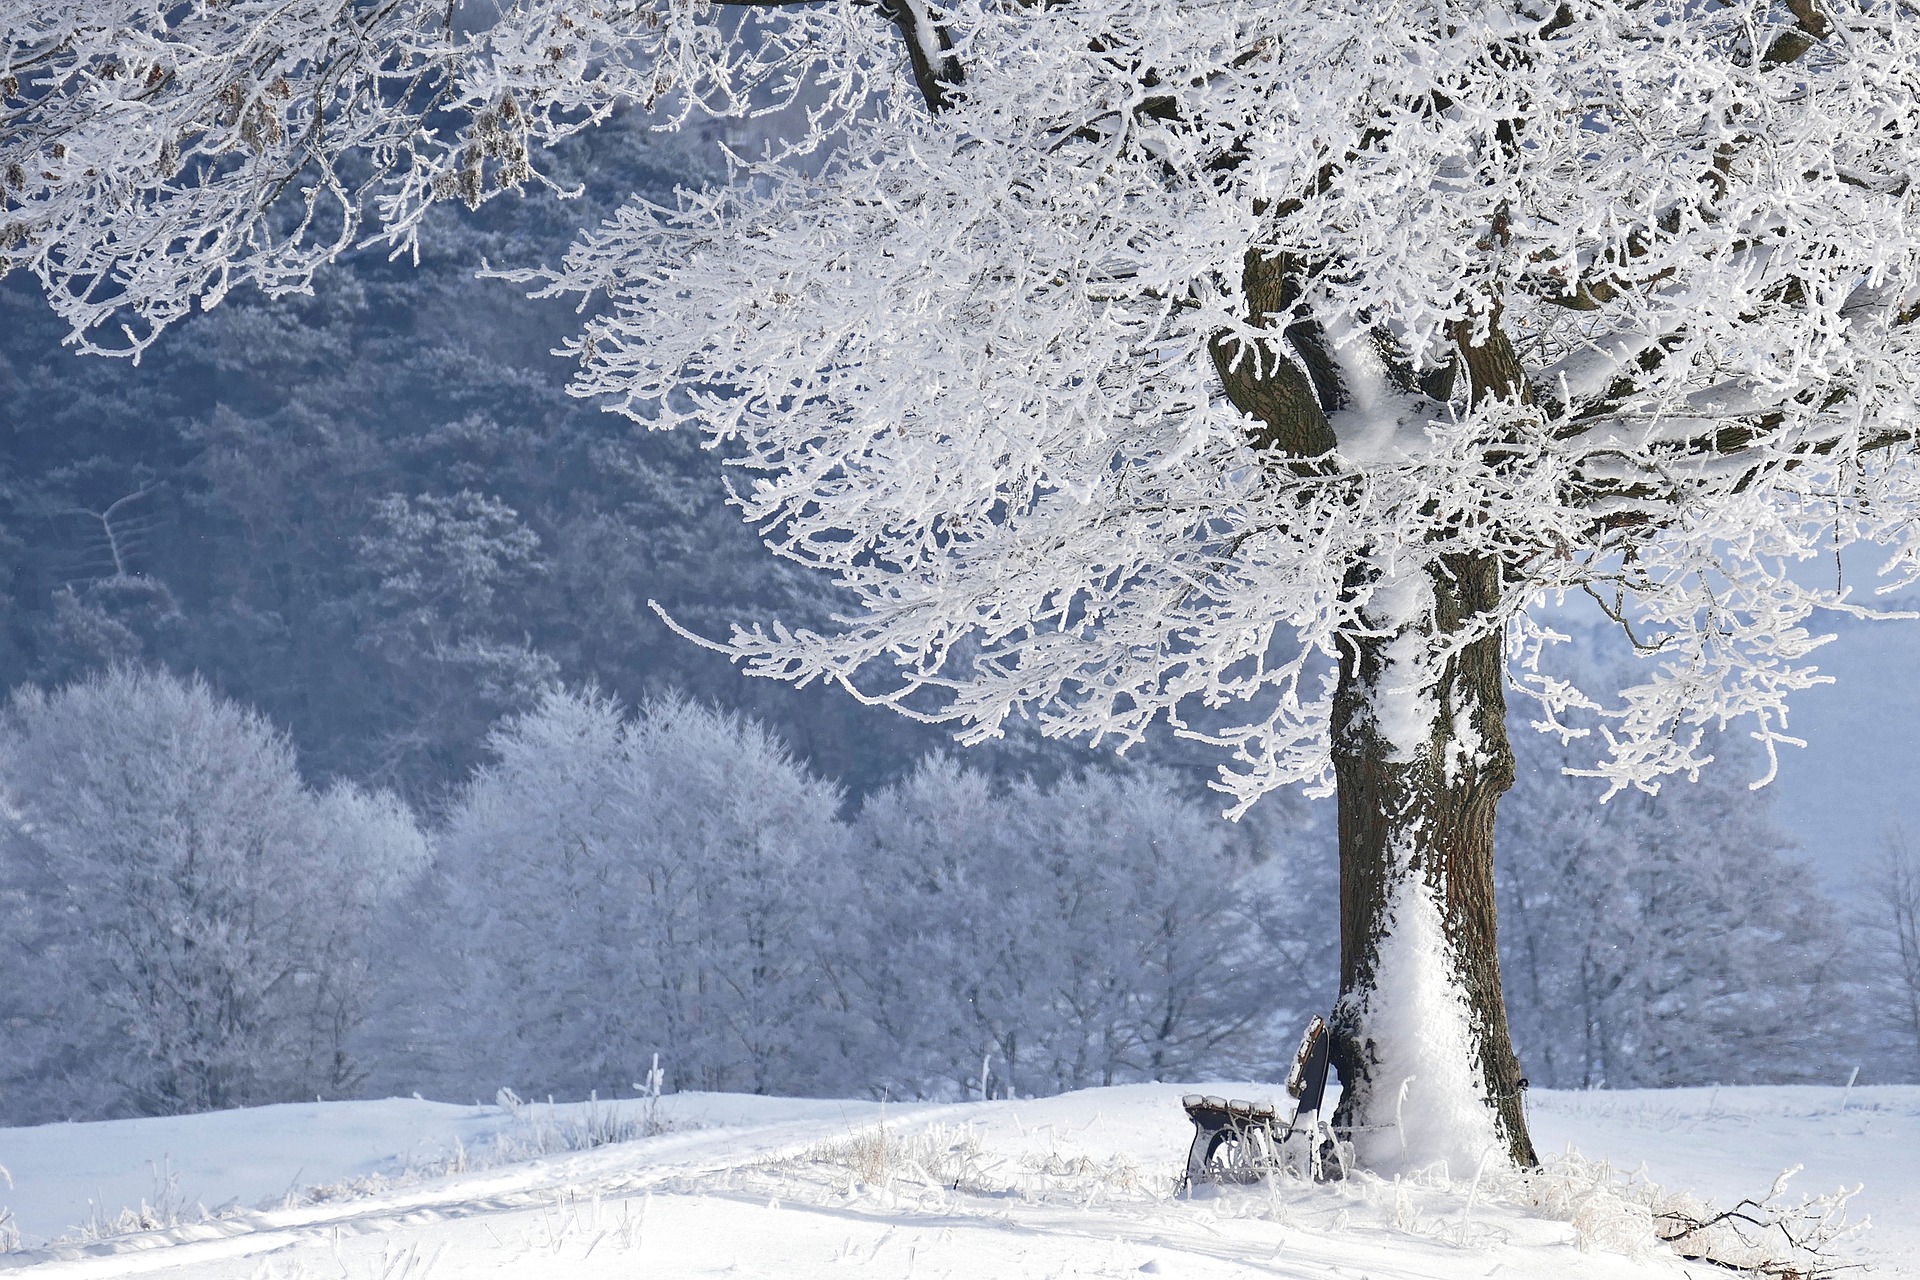
winter, snow, tree, nature, branch, twig, freezing, natural landscape, woody plant, atmospheric phenomenon, trunk, forest, frost, deciduous, ice, grove, precipitation, blizzard, winter storm, woodland, plant stem, stock photography